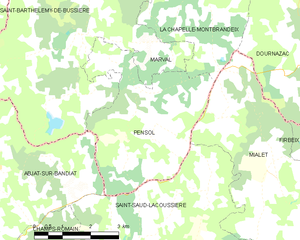
Carte des communes françaises Pensol
Pensol est une commune française située dans le département de la Haute-Vienne, en région Nouvelle-Aquitaine.